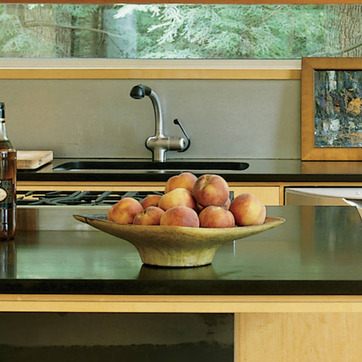
Material: food